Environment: real
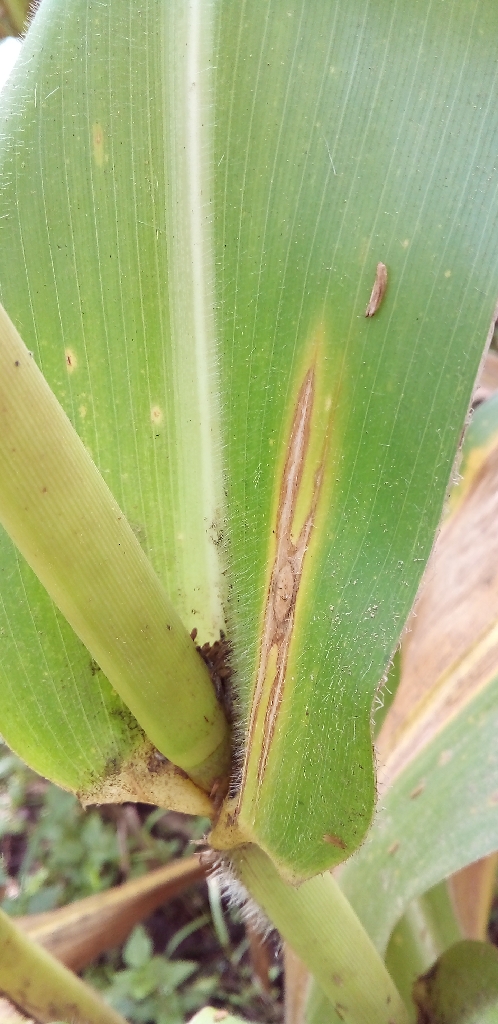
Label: northern_corn_leaf_blight